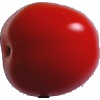
Label: Tomato 4